Malita

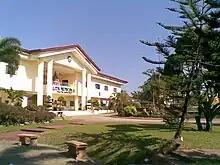
Malita Municipal Hall

Malita is subdivided into 30 barangays: Each barangay consists of puroks while some have sitios.